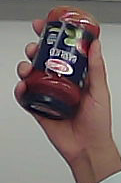
Product: barilla_pomodoro